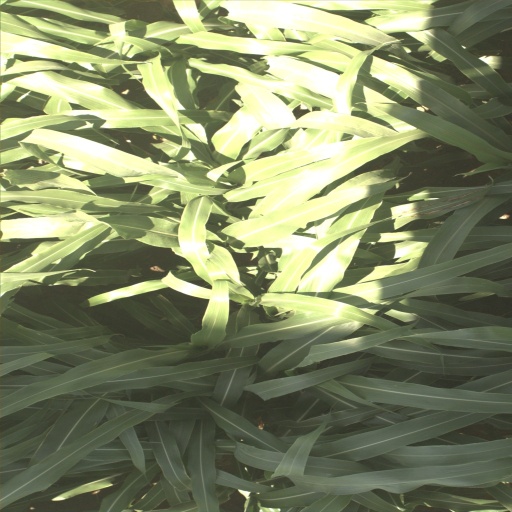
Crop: sorghum